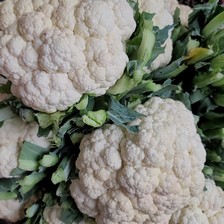
Label: cauliflower